Roman Catholic Diocese of Winona–Rochester

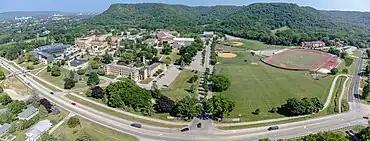
St. Mary's University of Minnesota, Winona, Minnesota (2023)

When Harrington retired later in 2008, Quinn automatically succeeded him as bishop. In March 2018, the Vatican renamed the Diocese of Winona as the Diocese of Diocese of Winona–Rochester. In December 2018, the Diocese of Winona–Rochester filed for Chapter 11 Bankruptcy due to the financial burden caused by the 121 sex abuse lawsuits involving the diocese and 14 priests. As part of its bankruptcy filing, the diocese agreed to not file objections to more plaintiffs being added to the lawsuits up to April 8, 2019. Quinn retired in 2022.